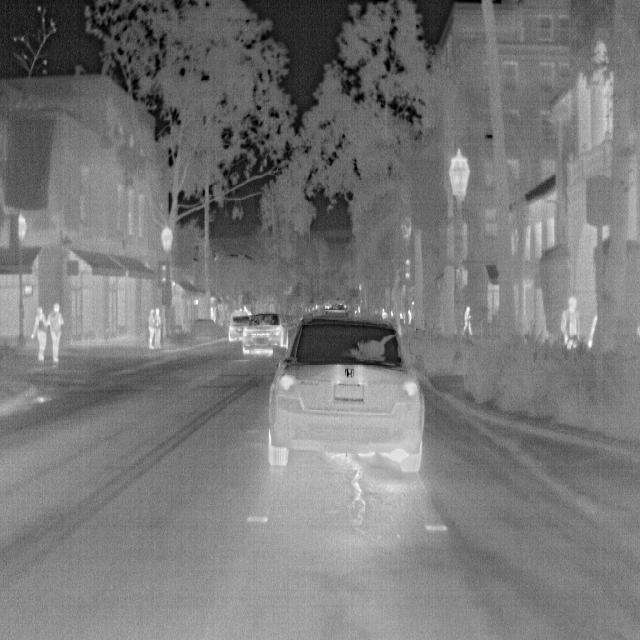
Detected objects:
label: person
label: person
label: person
label: person
label: person
label: person